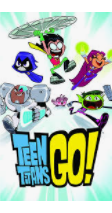
Portrait style: Cartoon Portrait